Monogrammist H.C.

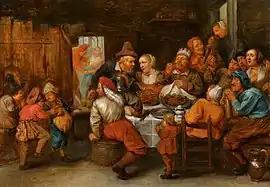
"The King drinks"

The Monogrammist H.C. was a Flemish genre painter active in the Southern Netherlands in the 17th century. He is known for his scenes with peasants, fortune tellers, merry companies, medical procedures and notary offices.